List of ELP band members

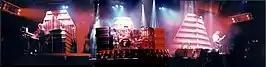
Emerson, Lake and Powell in 1986

Keith Emerson and Greg Lake had planned to re-form the original ELP in 1984, but drummer Carl Palmer was unavailable because of contractual obligations to Asia. After auditioning a series of drummers unwilling to commit to the band, they approached Cozy Powell, a longtime friend of Emerson's, to replace him. The band have always insisted that it was a coincidence that his surname also happened to start with a "P", thus allowing the band to retain its original initials, although they also joked about looking for a "Gene Prupa" and having approached "Phil Pollins" and "Ringo Parr" before Powell agreed to join. Shortly into recording, Emerson's barn studio was destroyed by a runaway tractor, requiring some parts of the album to be rerecorded, leading him to joke, "Perhaps we should have called it 'Emerson, Lake & Plough!'"